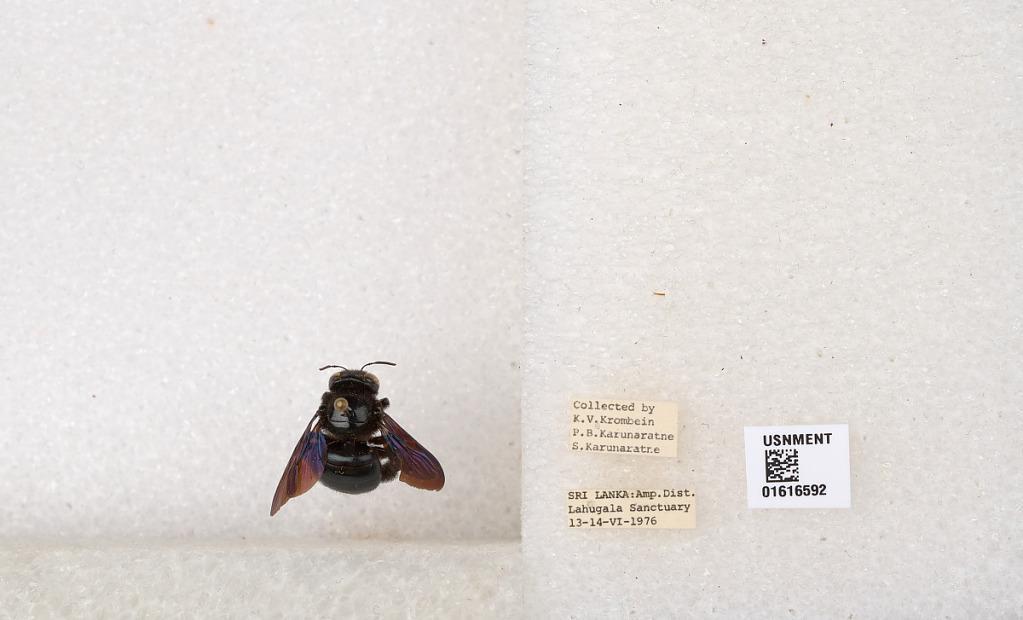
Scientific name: Xylocopa (Nodula) amethystina (Fabricius)
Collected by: K. Krombein, P. Karunaratne & S. Karunaratne
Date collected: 1976-6-13
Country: Sri Lanka
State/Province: Eastern
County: Ampara
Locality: Lahugala Sanctuary
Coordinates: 6.88339, 81.7331